Kita-Ōmiya Station

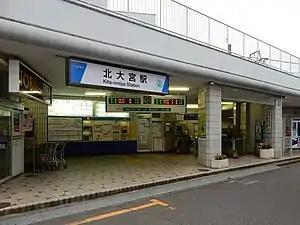
Kita-omiya Station entrance in August 2017

is a passenger railway station on the Tōbu Urban Park Line in Ōmiya-ku, Saitama, Saitama Prefecture, Japan, operated by the private railway operator Tōbu Railway.